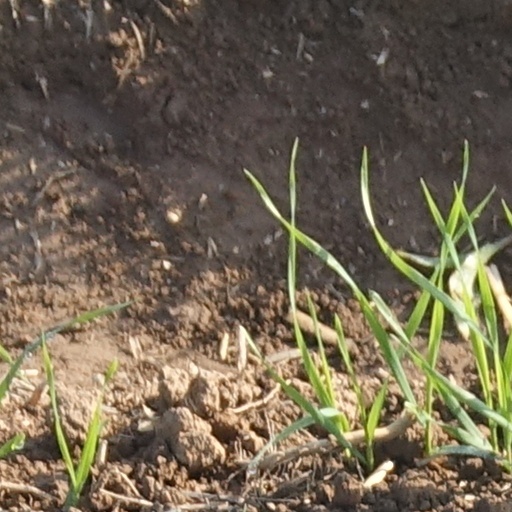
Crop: wheat